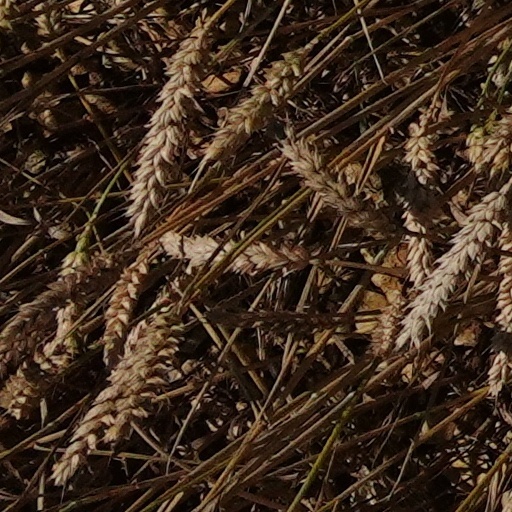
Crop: wheat